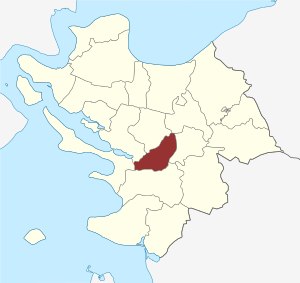
Balslev Sogn
Sognets placering
Balslev Sogn er et sogn i Middelfart Provsti. Sognet ligger i Middelfart Kommune. Indtil kommunalreformen i 2007 lå det i Ejby Kommune og indtil kommunalreformen i 1970 lå det i Vends Herred. I Balslev Sogn ligger Balslev Kirke.